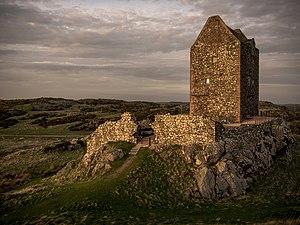
La Tour de Smailholm est une tour fortifiée située aux alentours du village de Smailholm en Écosse, à environ 8 kilomètres à l'ouest de Kelso. C'est une tour telle que celles construites le long de la frontière entre l’Écosse et l'Angleterre, qui servirent initialement de tour de garde. Sa situation stratégique au sommet du rocher de Lady Hill en fait un point de vue sur l'ensemble de la campagne environnante. La Tour de Smailholm fait partie de Historic Scotland qui en assure l'entretien. En juin 2007, la tour a reçu la récompense maximale de 5 étoiles dans la catégorie « attractions touristiques » de VisitScotland, note détenue par seulement huit autres sites en Écosse.